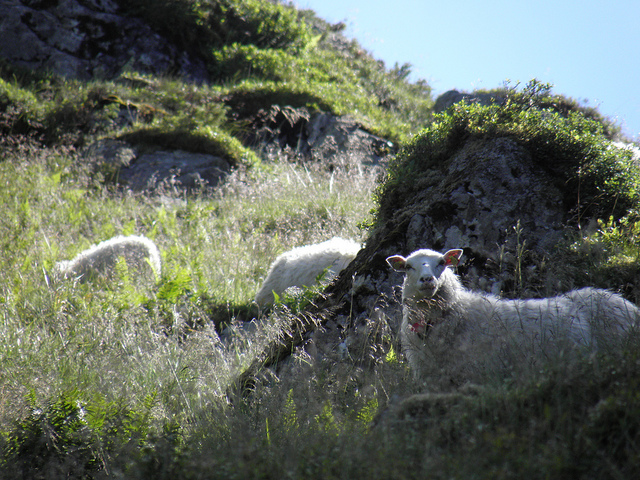
user: Given an image and a question. Answer the question in a short answer. Question: What geologic process creates terrain of this type? Short Answer:
assistant: erosion